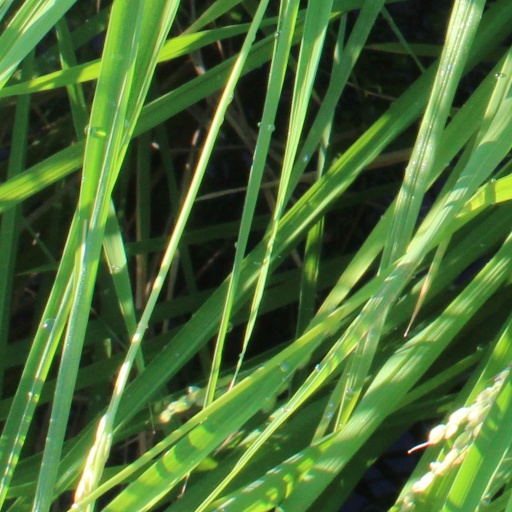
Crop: rice